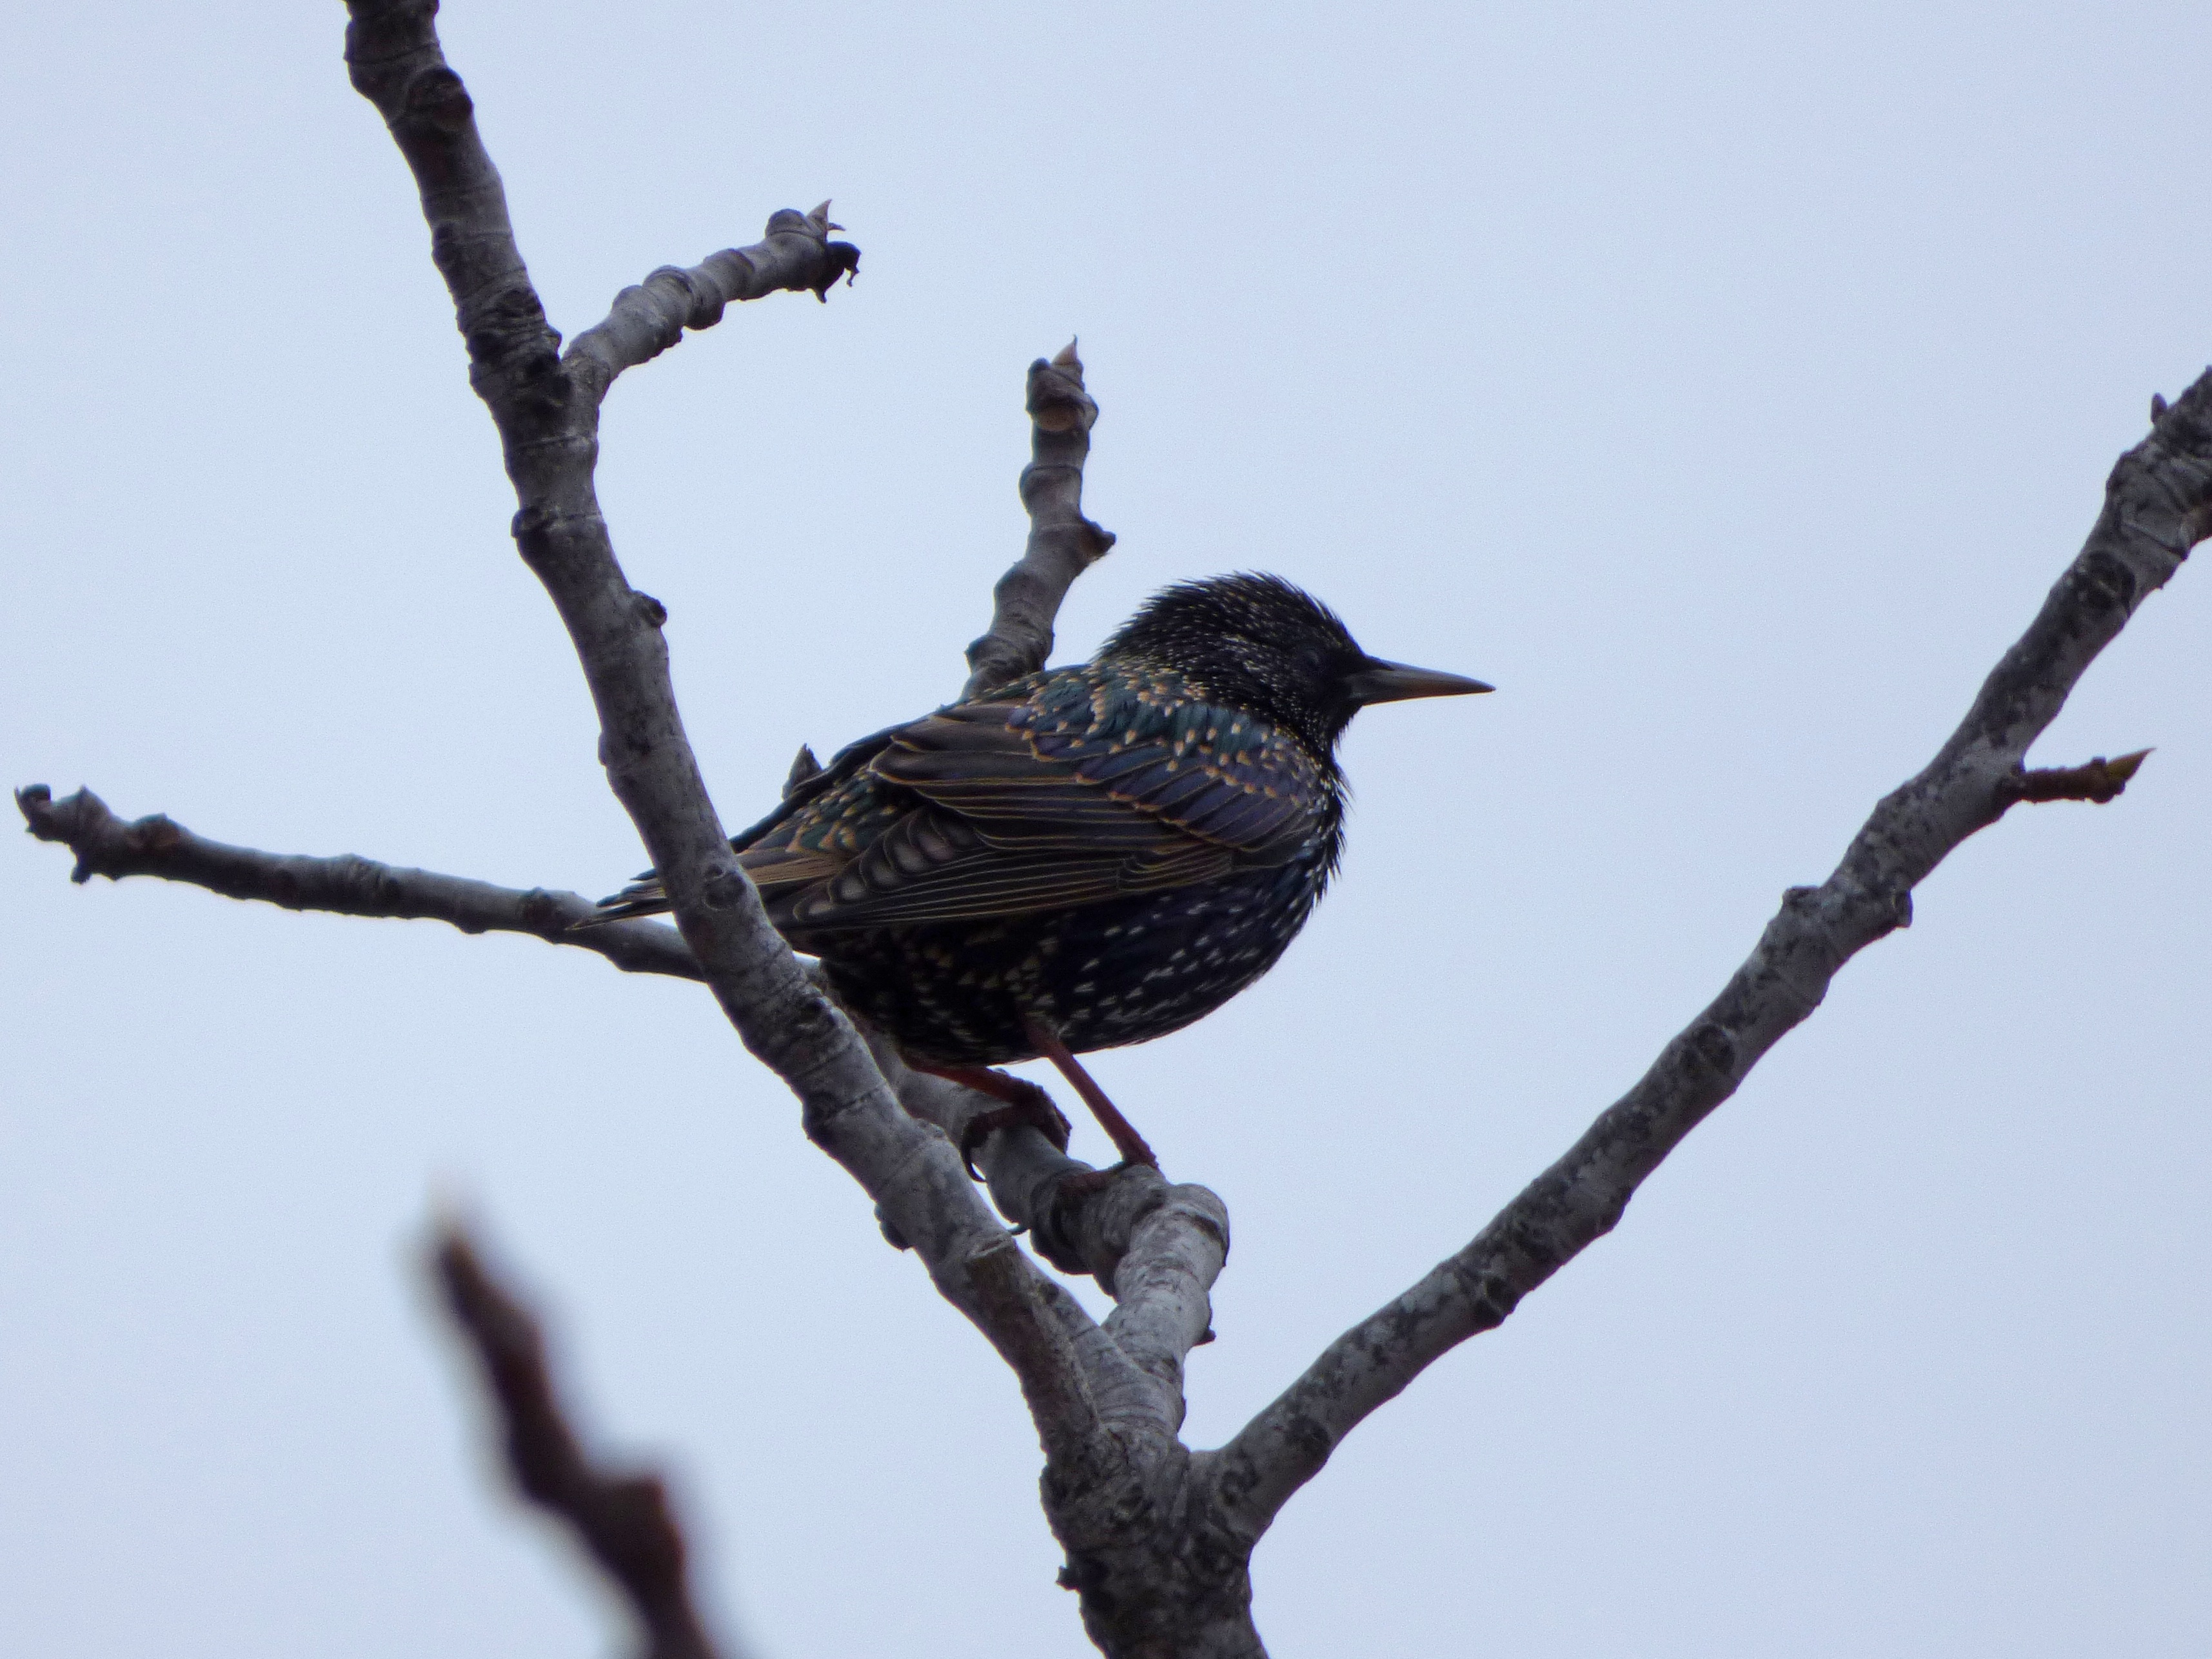
branch, winter, bird, lookout, wildlife, beak, fauna, vertebrate, starling, perching bird